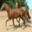
Label: horse